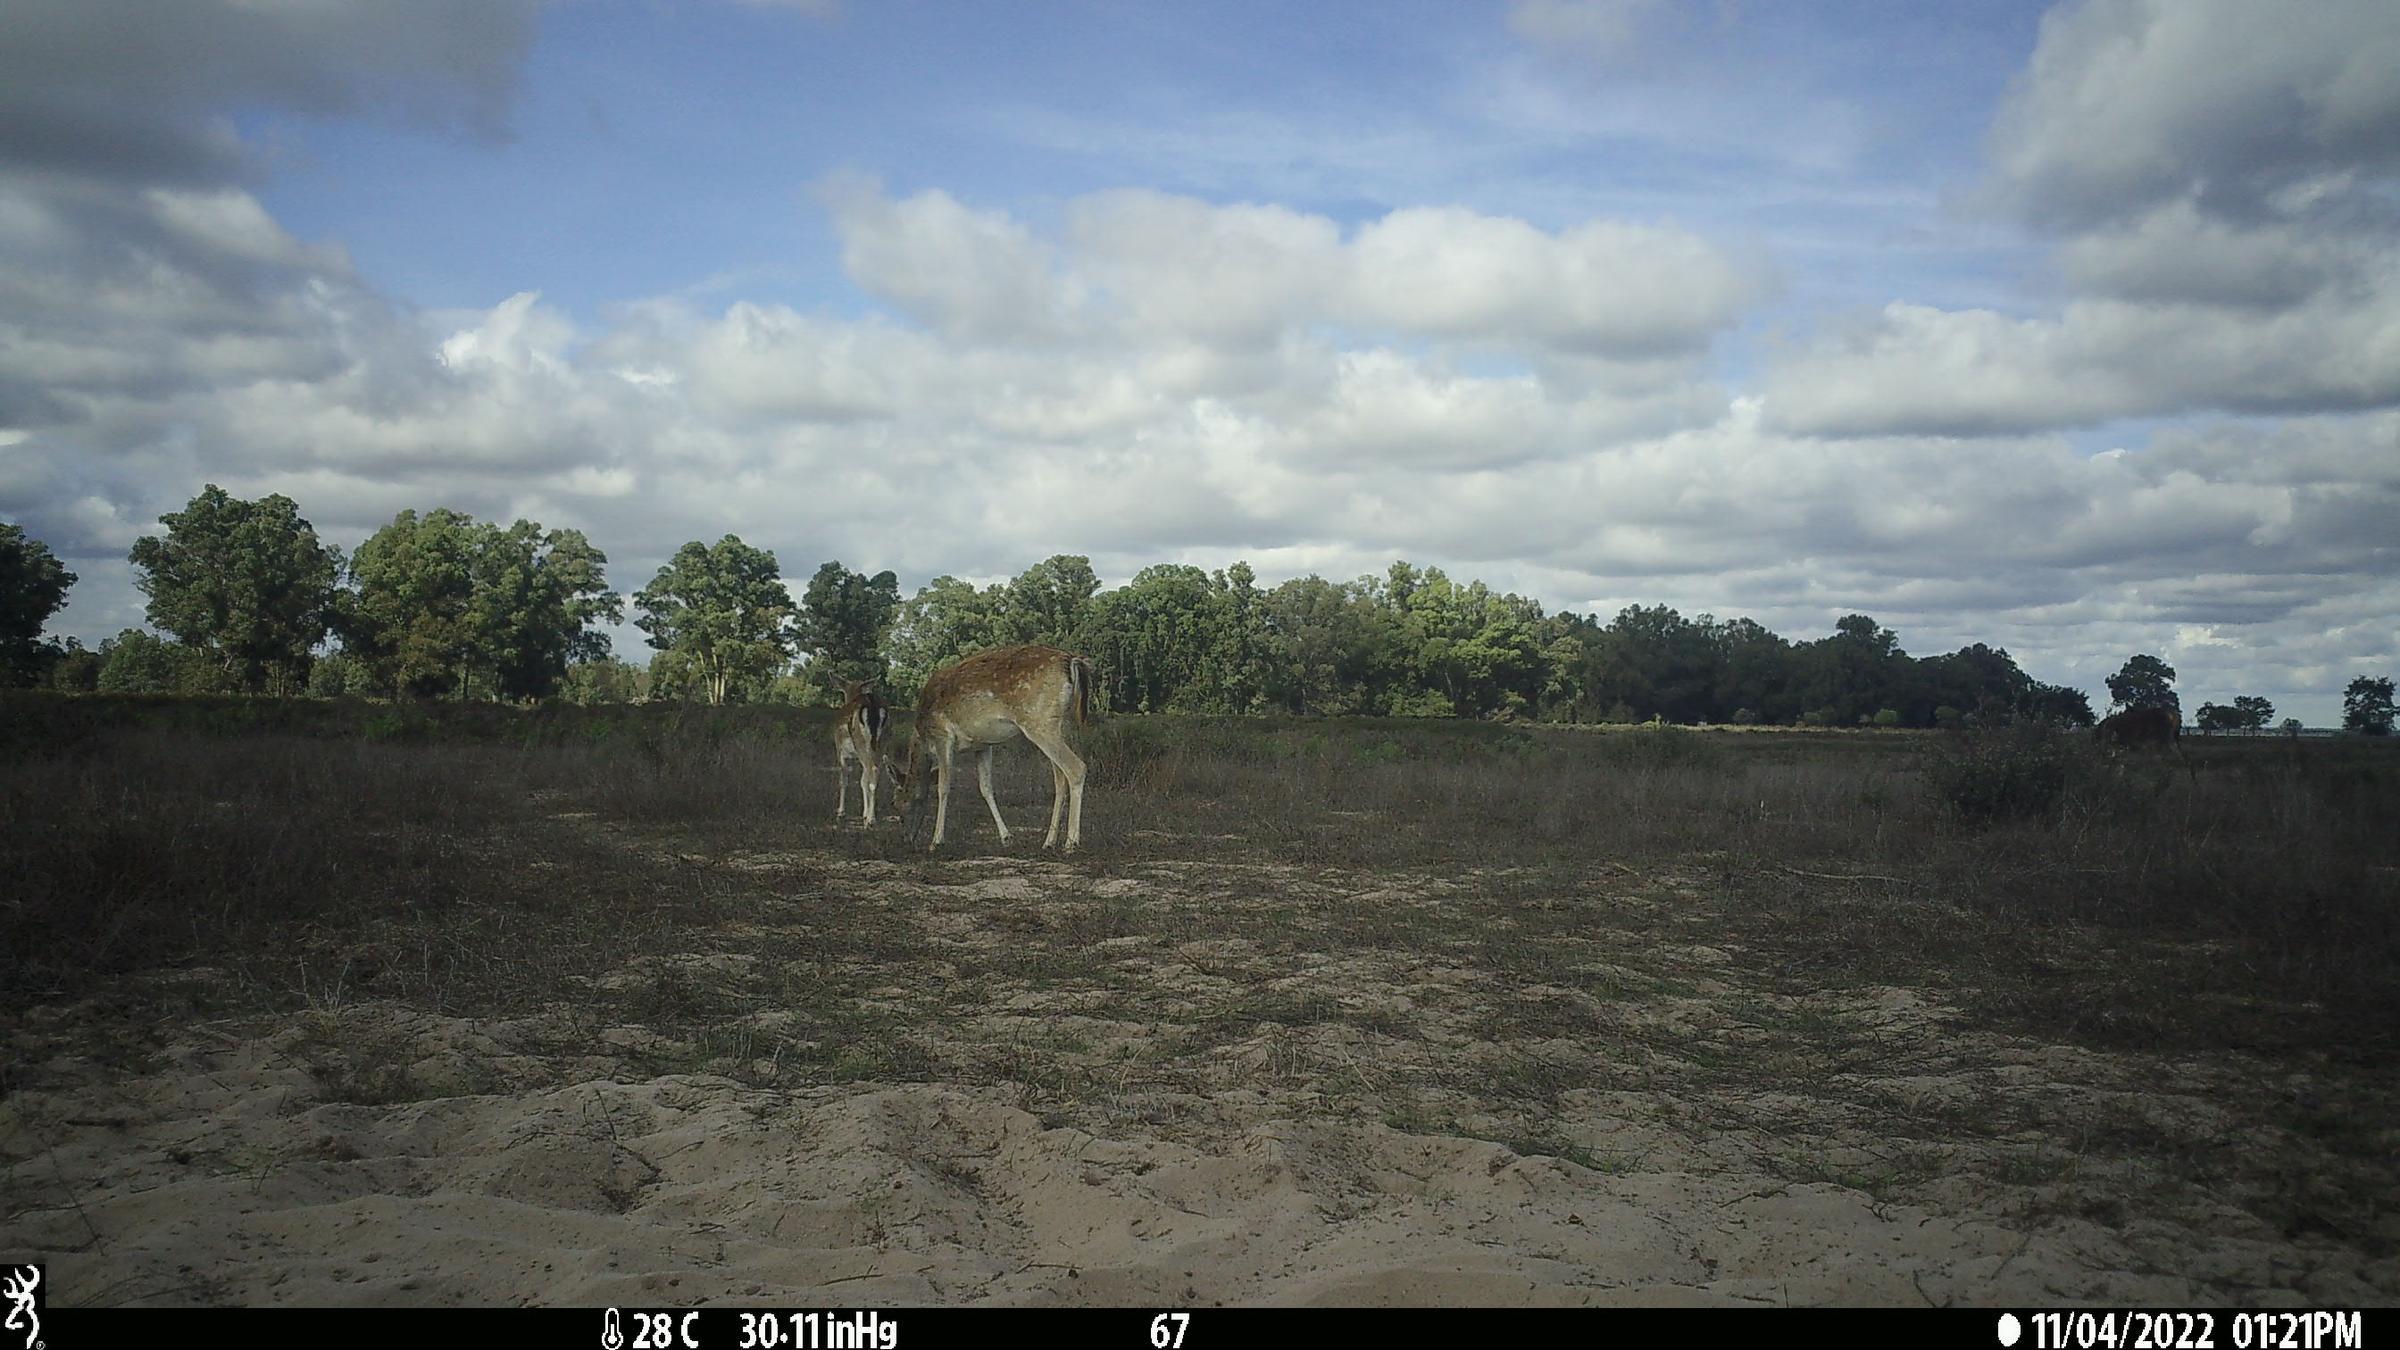
Species: Dama dama